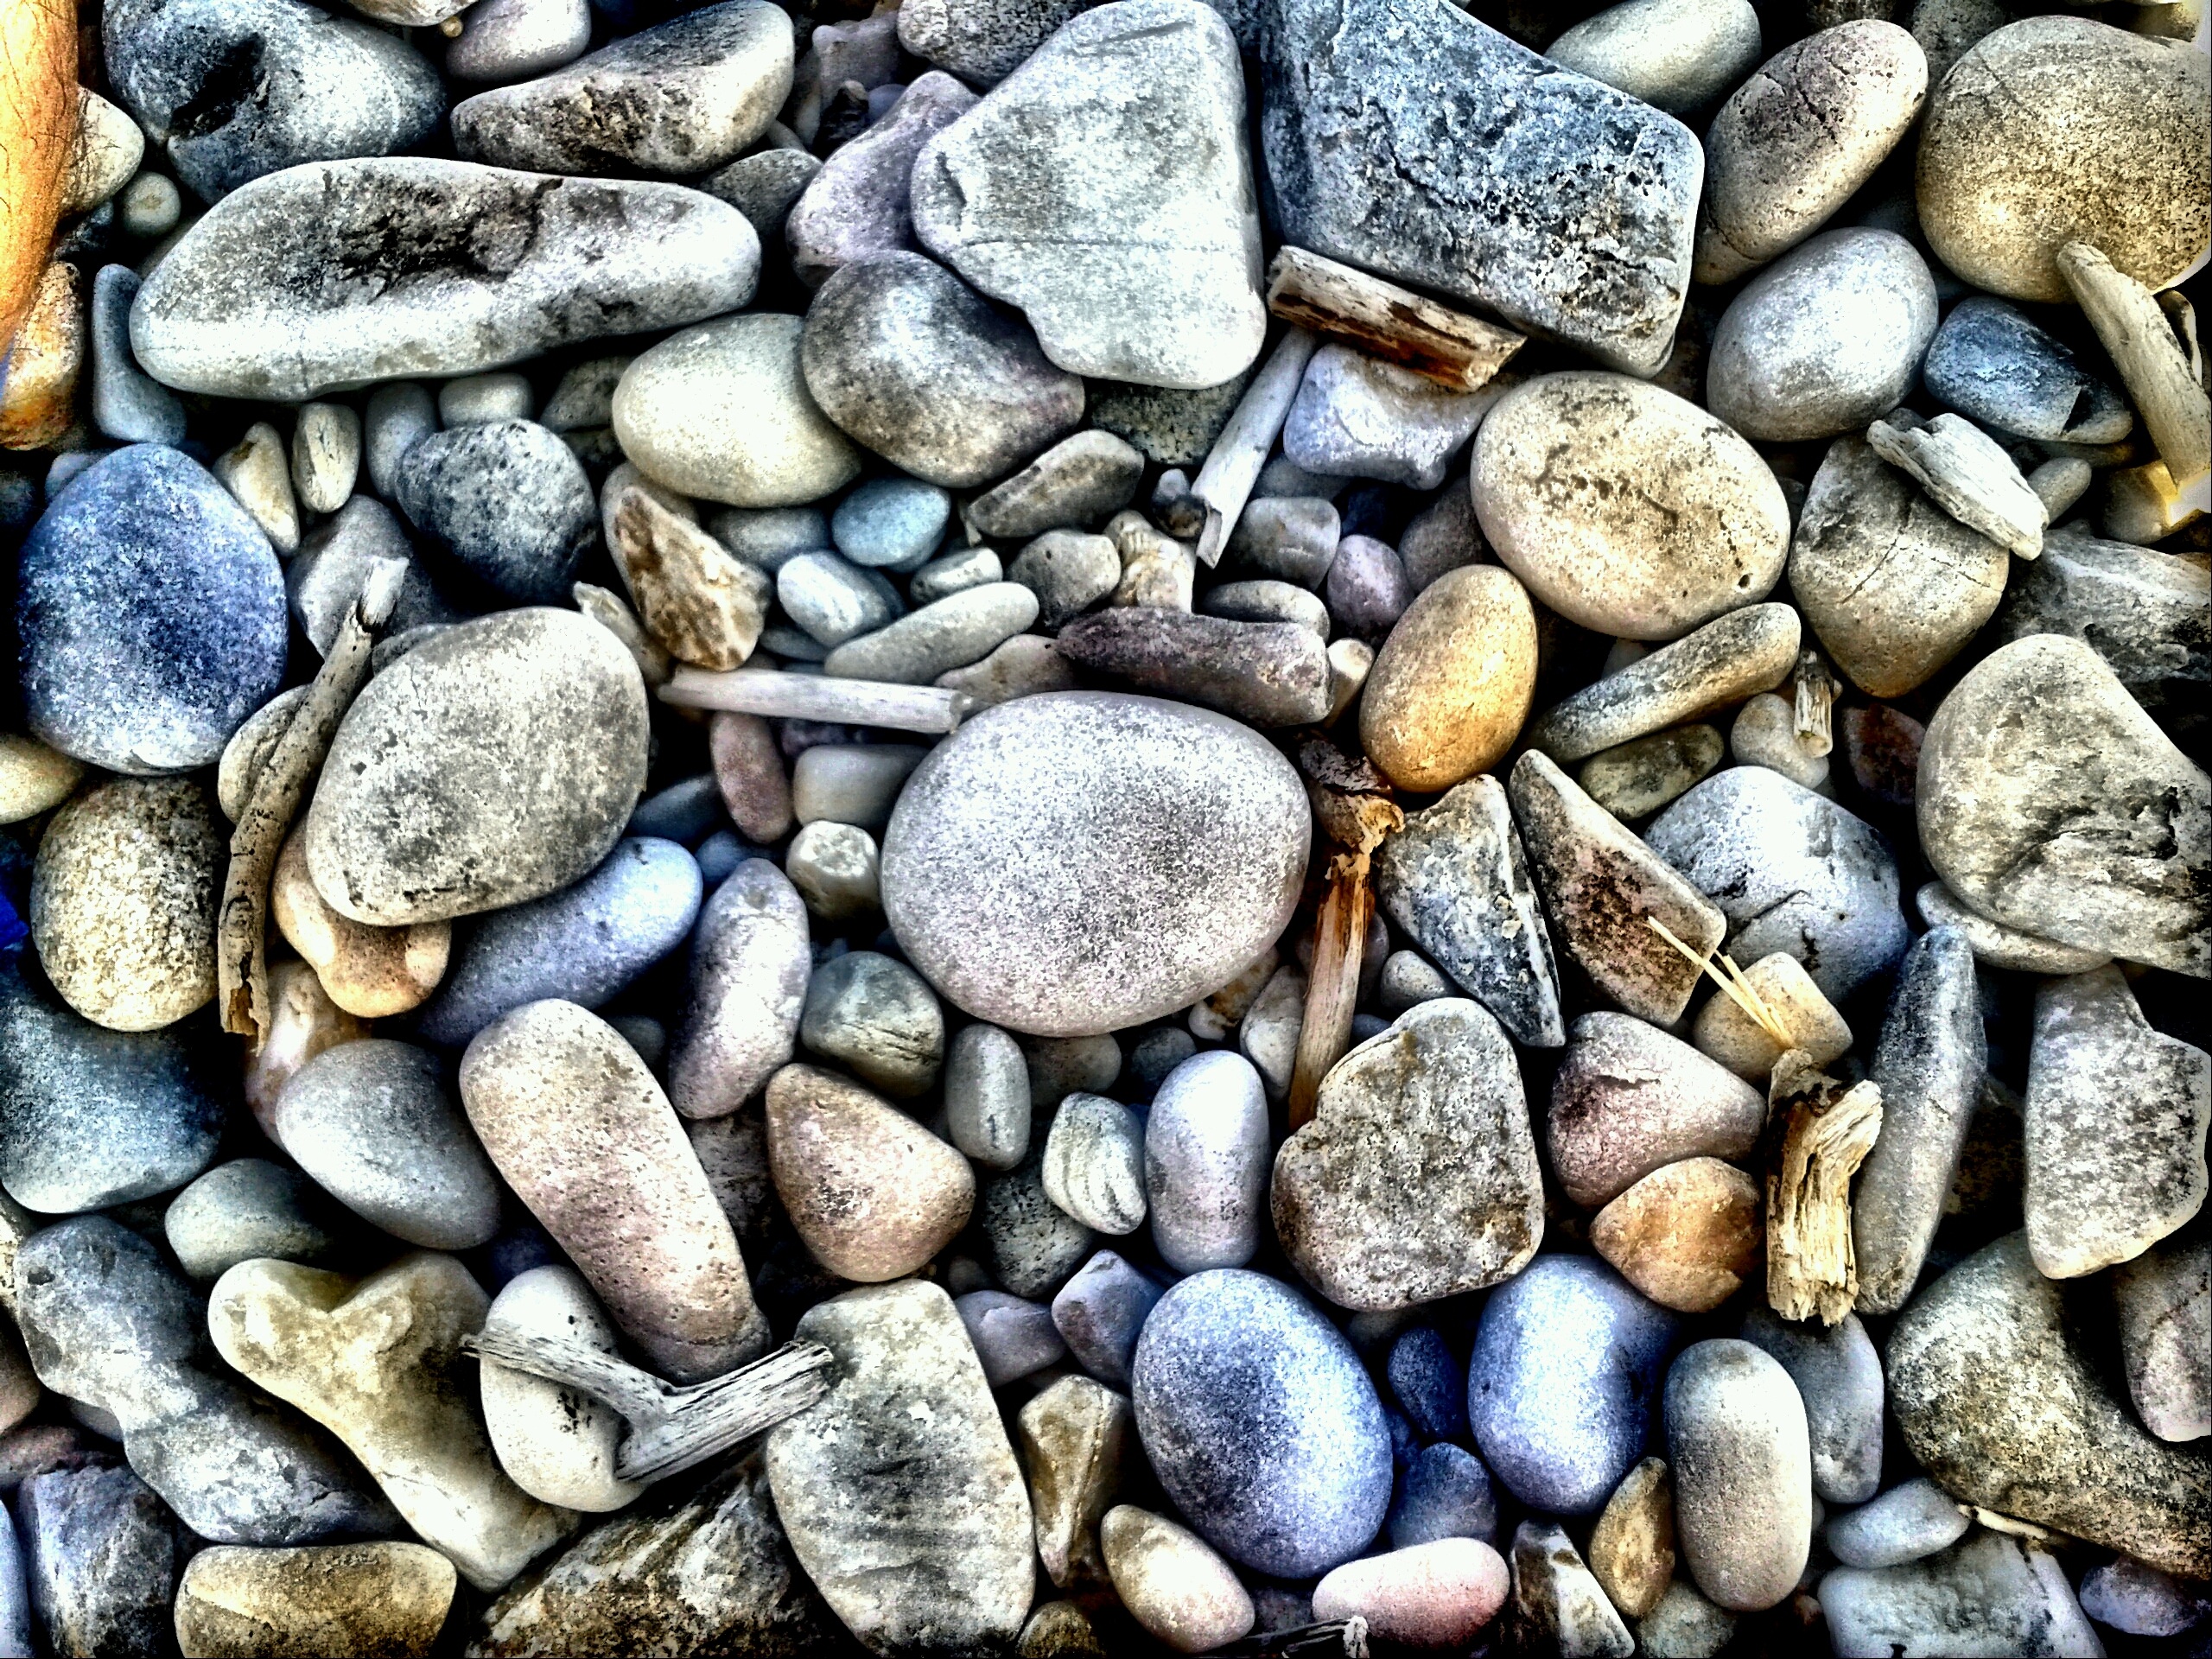
rock, texture, pebble, soil, stone wall, material, stones, rubble, gravel, mosaic